Der Deutsche Canadier

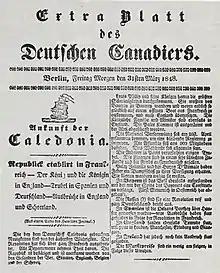
A March 1848 extra edition of covering the revolutions in Europe. The newspaper catered its coverage to recent German immigrants who remained interested in European political and social happenings.

In the 1840s, Canada West experienced another influx of German immigrants caused by poor agricultural conditions in Europe, as well as turbulent political conditions resulting from the German revolutions of 1848–1849. The s flourishing period coincided with this population increase, with historians John English and Kenneth McLaughlin describing the as "the most successful and widely read German newspaper in [Canada]". From September 1841 through January 1848, was the only German language newspaper in British North America. The only circulation figure available is from the 2 January 1852 issue of the newspaper, with Peter Eby writing that the subscription list numbered almost one thousand. Kalbfleisch writes there is no way to confirm the figure, adding that some newspapers artificially inflated their subscriber numbers to attract advertisers.